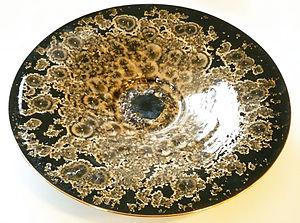
grand plat de Bill Boyd, exposé à GEES (Pays Bas) en octobre 2009 - cristaux argentés &amp
Les émaux cristallins sont des émaux céramiques à motifs de cristaux obtenus par une technique particulière d'émaillage.